Netherlands–Russia relations

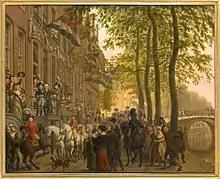
Alexander I of Russia and William I of the Netherlands in Amsterdam in 1814

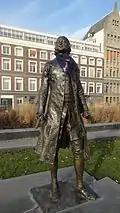
Statue of Peter the Great in Rotterdam, Netherlands.

In the late 16th and 17th centuries, merchants from the Netherlands engaged in lively trade with Tsarist Russia; Dutch ships arrived in Russia via the port of Arkhangelsk, where they acquired wood, furs, and other raw materials. In return, the Dutch exported weapons and shipbuilding materials to the Russians, among other things, which contributed to Russia's military modernization. Peter the Great whilst on his tour of western Europe (1697–1698) visited the Netherlands and practised as a shipwright in Zaandam. During his stay he managed to recruit some Dutch maritime expertise for the newly established Russian navy. One of the most notable Dutch members of the Russian navy was the Norwegian-born captain Cornelius Cruys, who after several years of service reached the rank of admiral and became the first commander of the Baltic Fleet. Influenced by his experiences, he introduced many Western European influences to Russia. For example, the new capital city of Saint Petersburg (founded in 1703) was modeled on Amsterdam, and even the Russian tricolor flag is based on the Dutch flag.